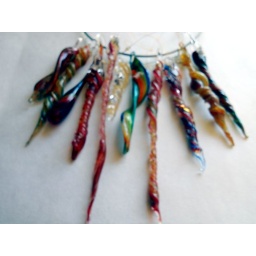
These icicles look great hanging in the window with the sun shining. thru' the glass casting prisims of colour on the wall.